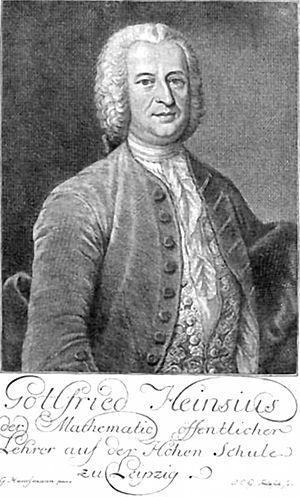
Gottfried Heinsius, né le 27 avril 1709 à Naumburg et mort le 21 mai 1769 à Leipzig, est un mathématicien, géographe et astronome allemand.